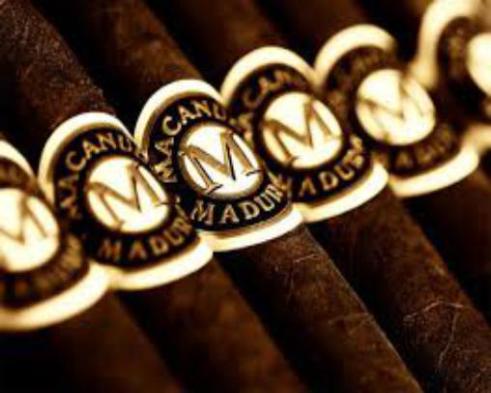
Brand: macanudo
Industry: Necessities